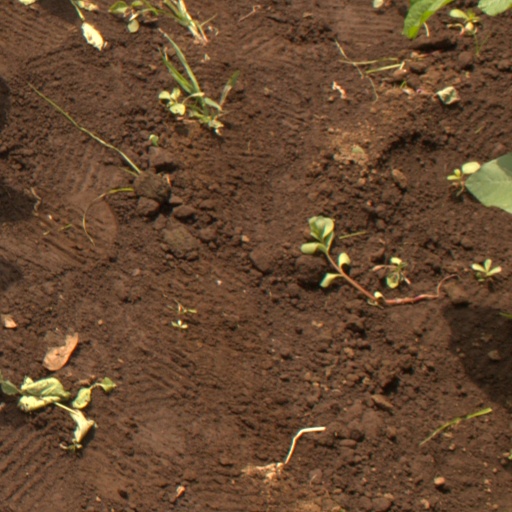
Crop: soybean